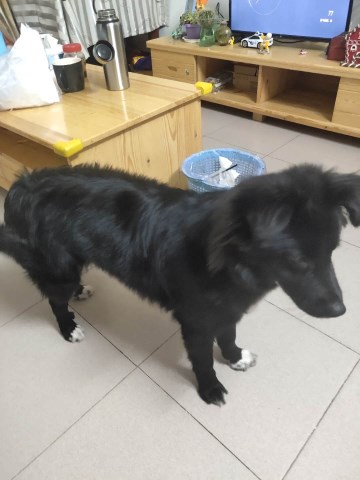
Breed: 3580-n000122-Labrador_retriever